Almost Blue (film)

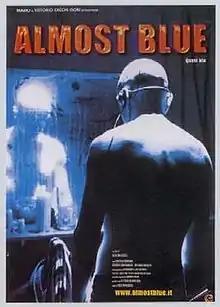

Almost Blue is a 2000 Italian thriller film directed by Alex Infascelli.